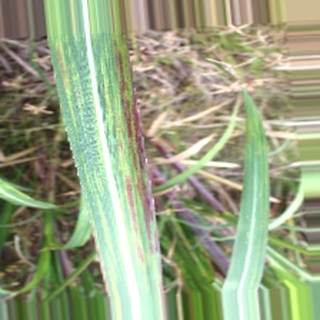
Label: sugarcane_bacterial_blight